Drum stick

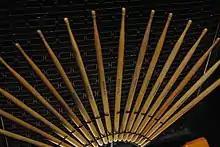
A selection of Nick Mason's customised drumsticks, from various makers, displayed at the exhibition

A drum stick (or drumstick) is a type of percussion mallet used particularly for playing snare drum, drum kit, and some other percussion instruments, and particularly for playing unpitched percussion.